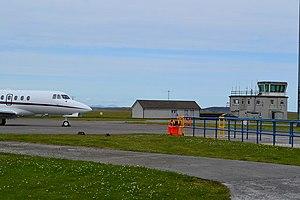
L'aéroport de Benbecula est un aérodrome situé sur l'île de Benbecula, dans les Hébrides extérieures, en Écosse. Il est installé près du village de Balivanich, au nord de l'île. Il s'agit de l'un des trois aérodromes commerciaux de l'archipel des Hébrides extérieures.